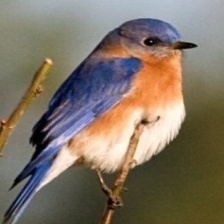
Species: EASTERN BLUEBIRD
Scientific name: SIALIA SIALIS